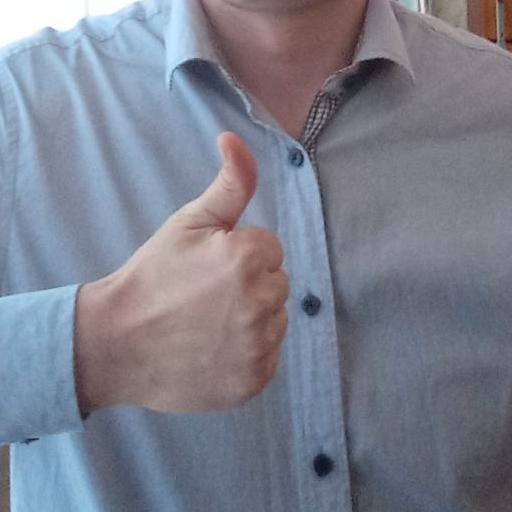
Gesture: like